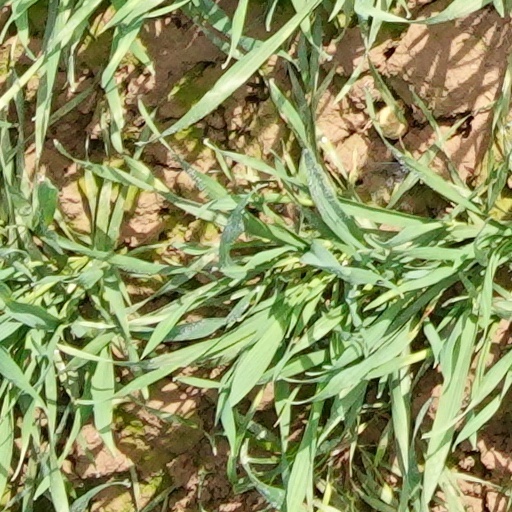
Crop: wheat